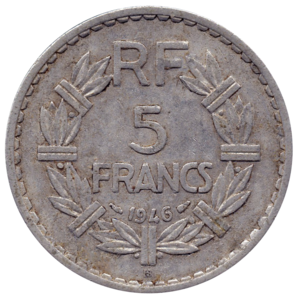
Revers 5 francs type Lavrillier émise en 1946
Le franc, précisé franc français lorsqu'il peut y avoir ambiguïté, est une ancienne unité monétaire de la France, utilisée également en Andorre et à Monaco.
Cet article liste les émissions de franc français sous la Troisième République et la Quatrième République entre 1870 et 1959 avec une interruption sous le régime de Vichy. Les nouveaux francs de la Cinquième République n’ont été émis qu'à partir de 1960.